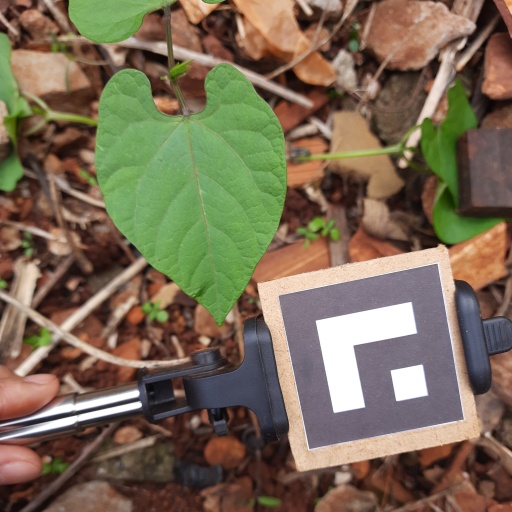
Observations: flat surface, no eating holes, under shade